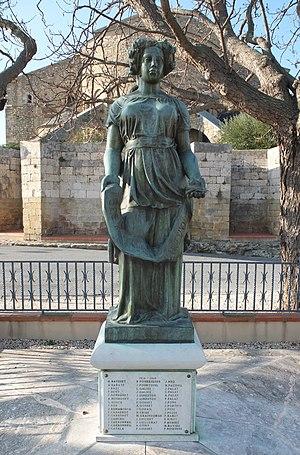
Monument de guerre par Aristide Maillol (Pomone à la tunique), derrière la cathédrale Sainte-Eulalie-et-Sainte-Julie à Elne, France Aristide Maillol
Le monument aux morts de Banyuls-sur-Mer est un monument aux morts créé par le sculpteur français Aristide Maillol situé à Banyuls-sur-Mer.
Aristide Maillol, né le 8 décembre 1861 à Banyuls-sur-Mer, où il est mort le 27 septembre 1944, est un peintre, graveur et sculpteur français.
Un monument aux morts est un monument érigé pour commémorer et honorer les soldats, et plus généralement les personnes tuées ou disparues par faits de guerre.